St James' Church, Louth

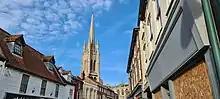
The church and spire seen from the town centre

The chancel and nave were re-built between 1430 and 1440. The building of the tower probably commenced in the 1440s or 1450s and was completed to its present height by 1499. Work began on the spire in 1501 and it was not finished until 1515. The weathercock was placed on the top of the spire amongst great rejoicing on the eve of Holy Cross Day, 13 September 1515. This 'wedercoke' had been made in Lincoln from a huge copper basin captured from the Scots at the Battle of Flodden in 1513. It was bought in York by Thomas Tayleyor, one of the churchwardens at St James'. The total cost of the spire alone was £305 8s 4d,.